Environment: real
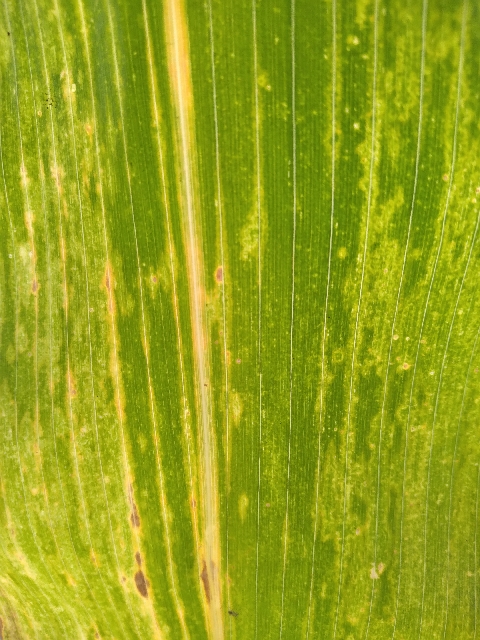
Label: lethal_necrosis